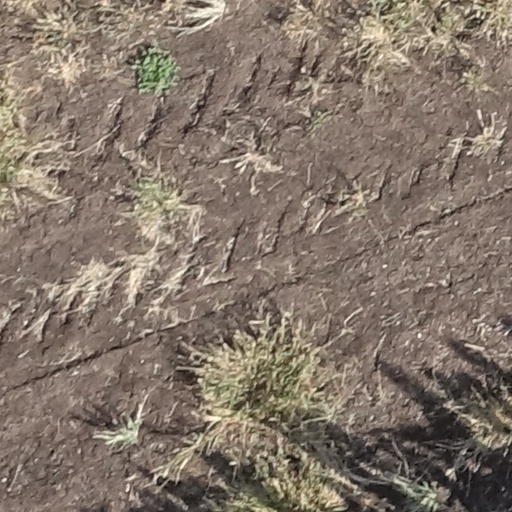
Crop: sorghum